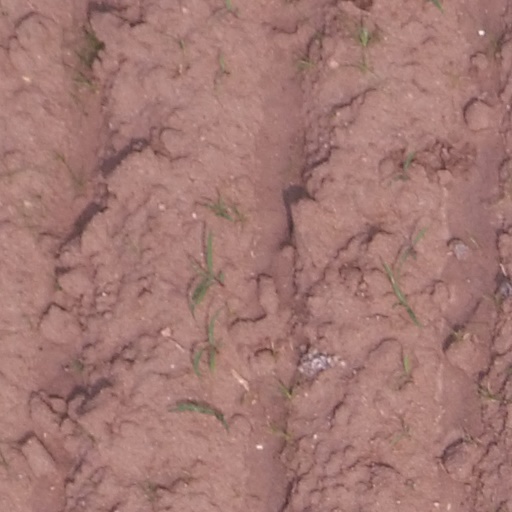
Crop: maize; corn